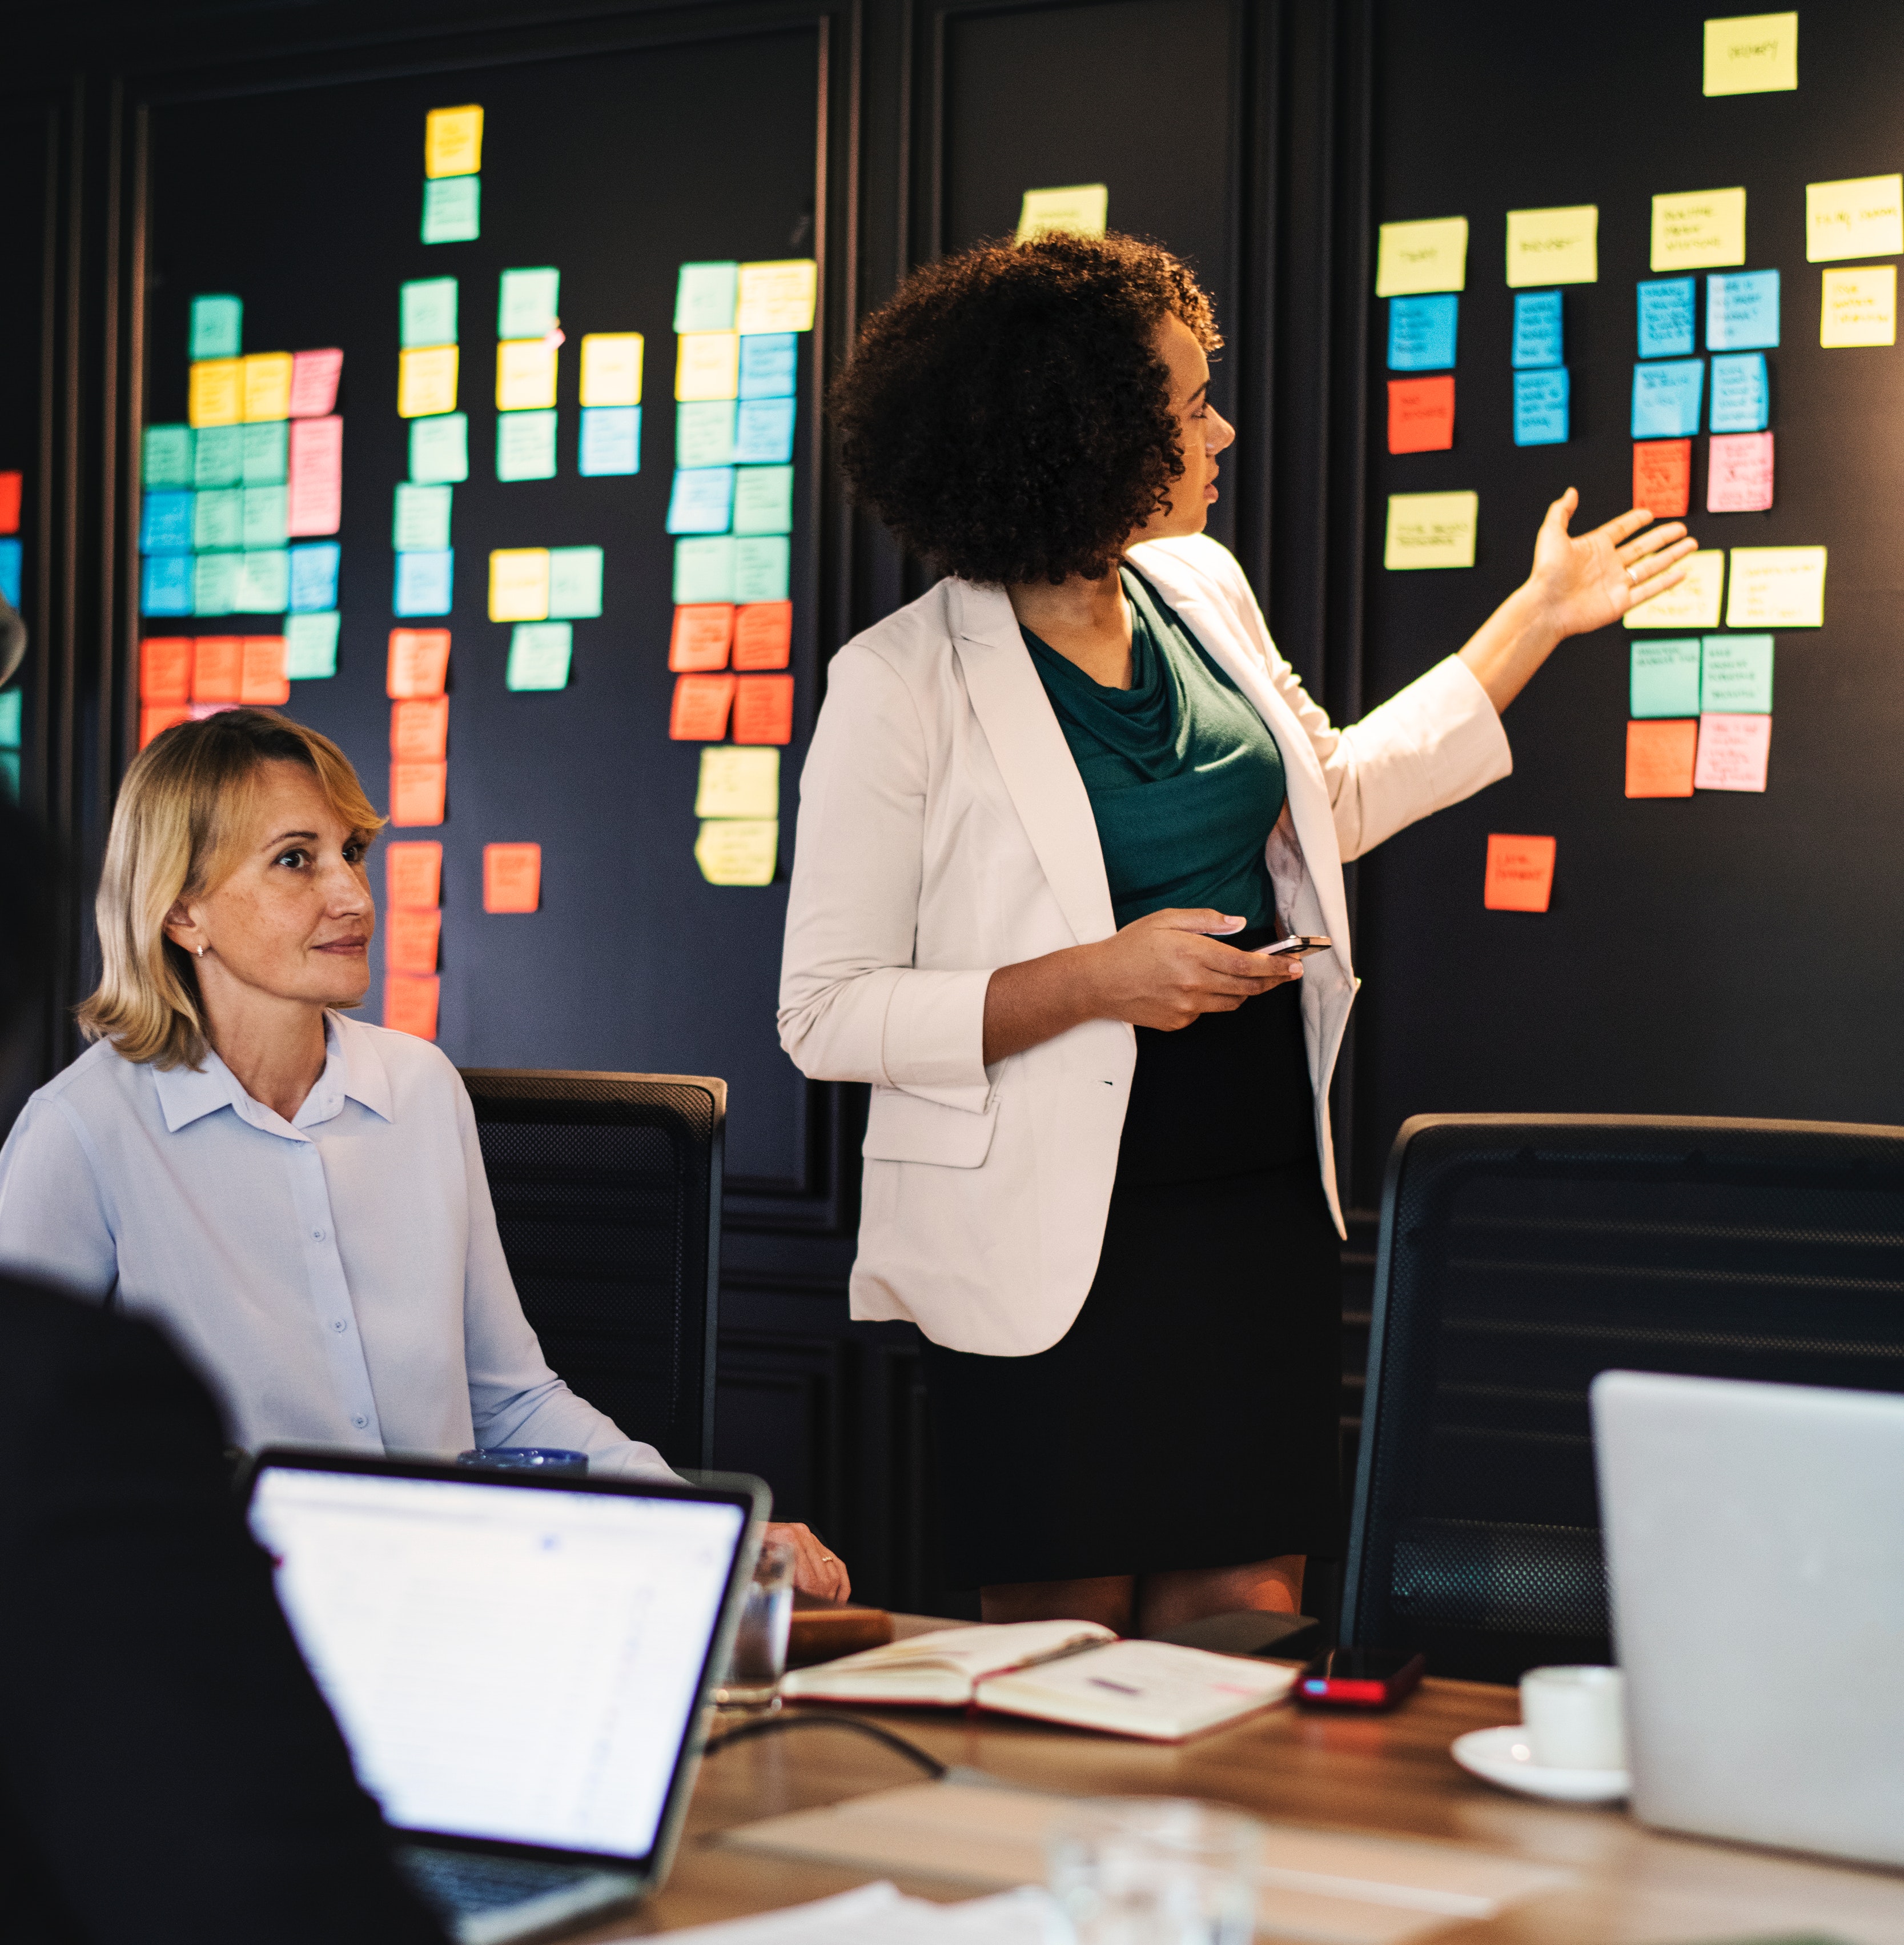
communication, electronic device, technology, conversation, collaboration